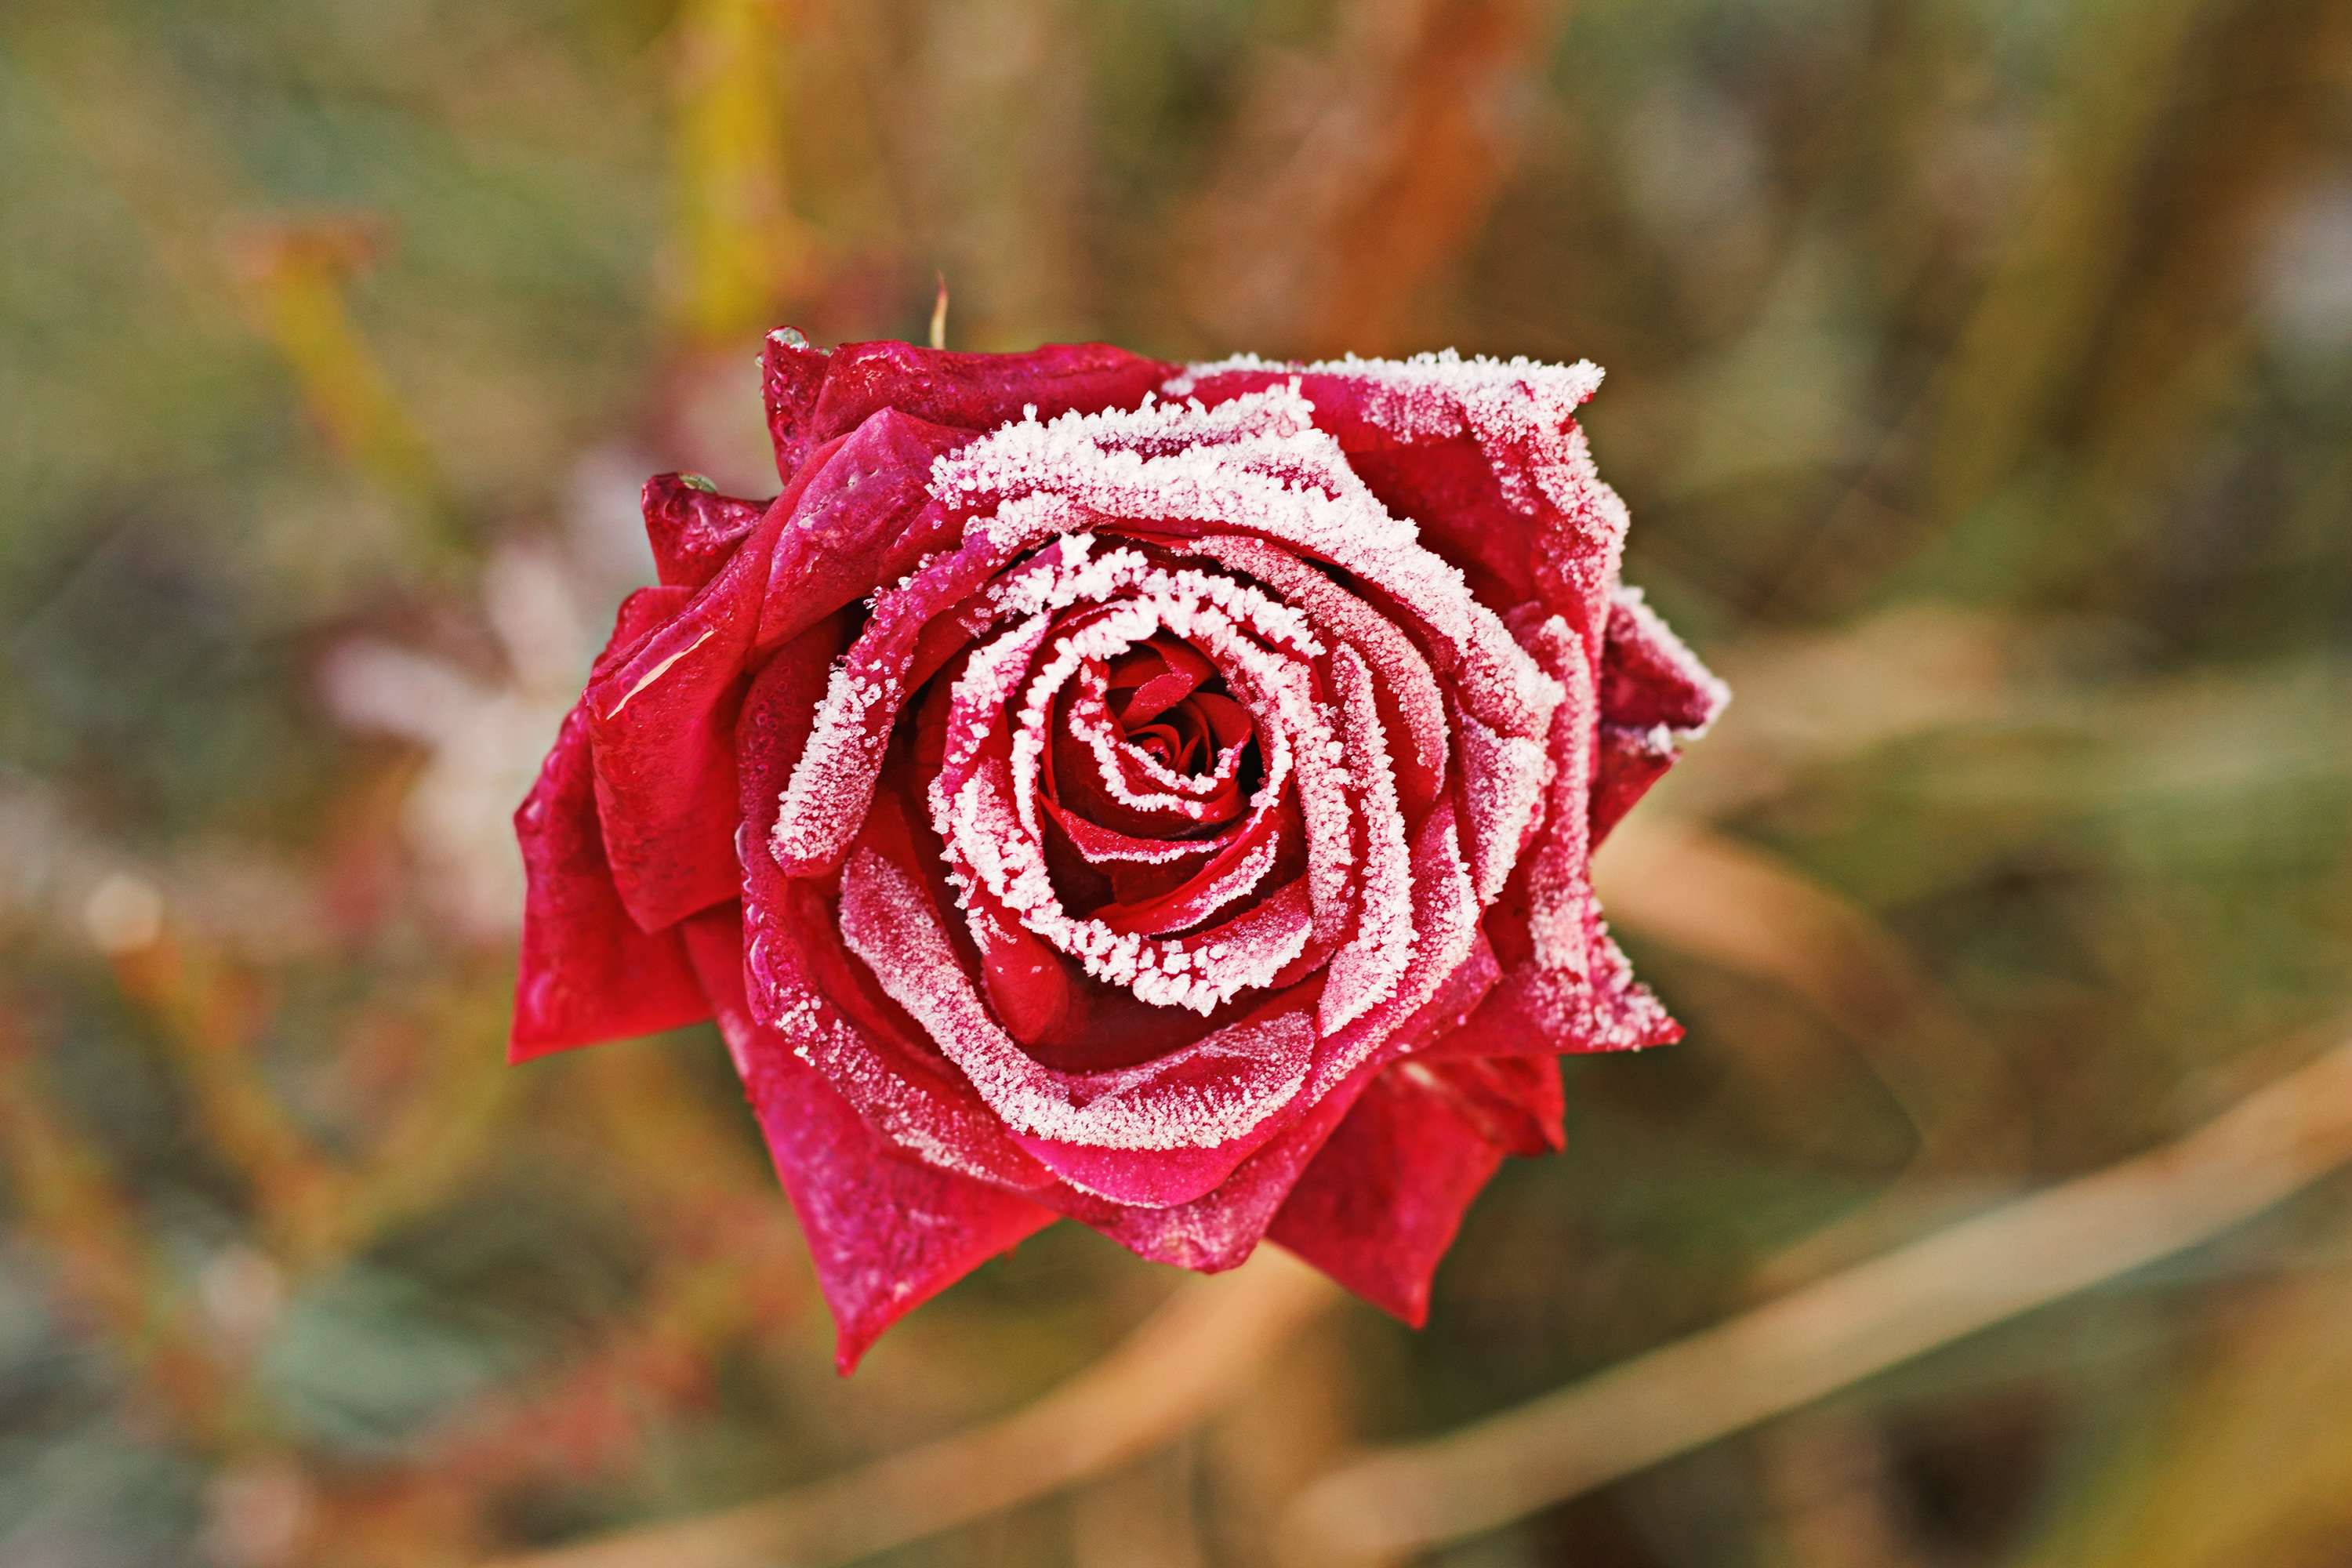
nature, winter, plant, flower, petal, rose, red, pink, flora, red rose, close up, macro photography, flowering plant, garden roses, rose family, plant stem, land plant, rose order